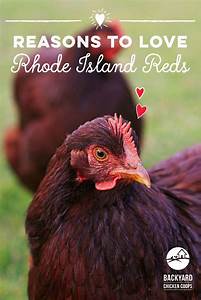
Label: gallina